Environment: real
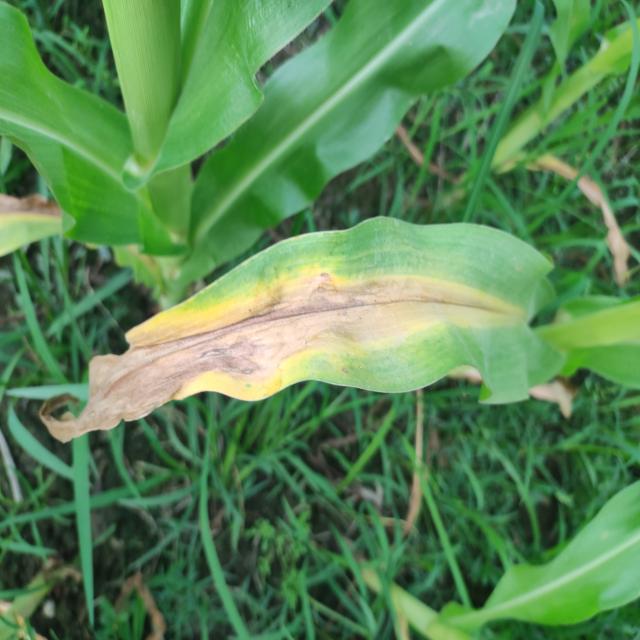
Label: nitrogen_deficiency